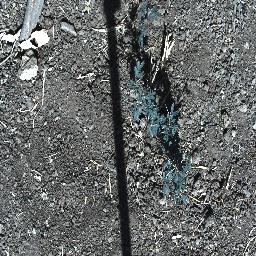
Label: prickly_acacia